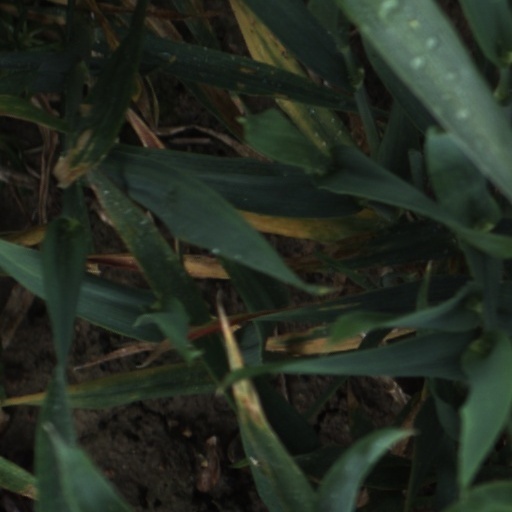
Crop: wheat